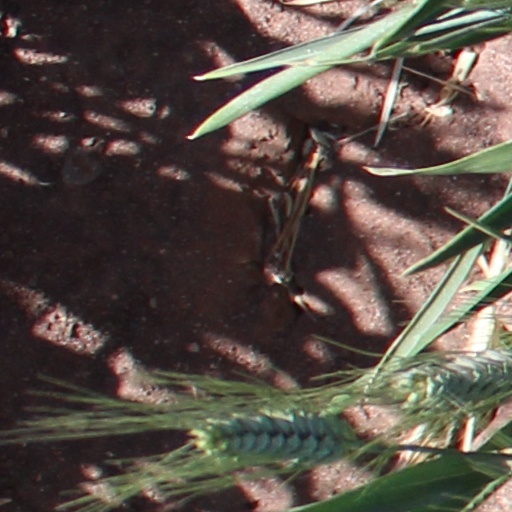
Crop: wheat